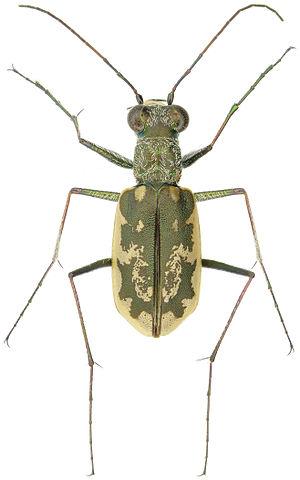
Cicindela est un genre d'insectes coléoptères de la famille des Carabidae. Ces insectes sont également mieux connus sous le nom de cicindèle. Les espèces du genre Cicindela possèdent généralement des couleurs vives et métalliques avec des taches délicates de couleur ivoire ou crème. Les cicindèles sont diversifiées et abondantes à proximité de l'eau et dans des habitats au sol sablonneux. Cependant, certaines espèces préfèrent les sols argileux.